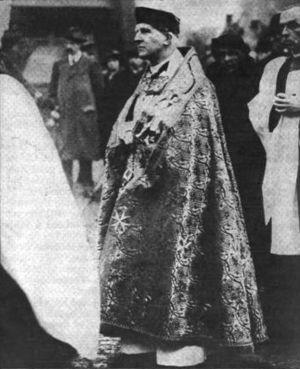
William Cosmo Gordon Lang est un ecclésiastique anglican britannique d'origine écossaise né le 31 octobre 1864 à Fyvie et mort le 5 décembre 1945 à Kew. Il a successivement occupé les postes d'archevêque d'York et d'archevêque de Cantorbéry.